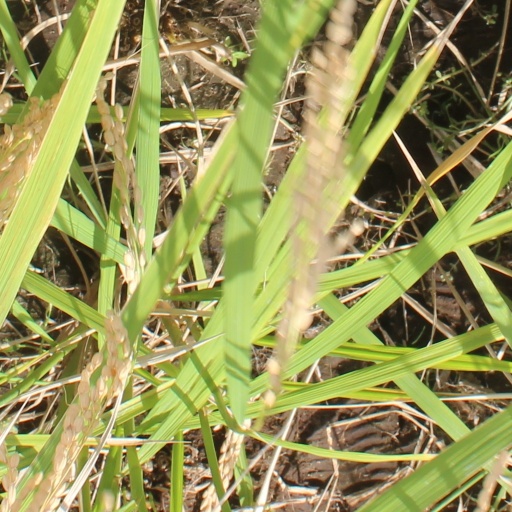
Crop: rice